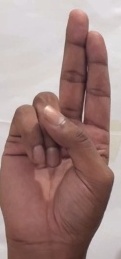
ASL sign: U